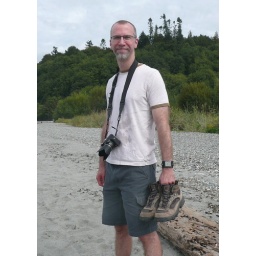
Jim is enjoying the warm sand on the beach at Golden Gardens in Seattle.